Chris Kiptoo

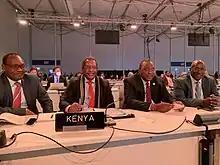
Kiptoo attending 2021 United Nations Climate Change Conference with Keriako Tobiko and Uhuru Kenyatta

Kiptoo joined the Ministry of Environment and Forestry as Permanent Secretary in January 2020. Through the Global Environment Facility, where he serves as the Focal Point for Kenya, Kiptoo has initiated and facilitated several programs. Kiptoo facilitated the renewed management of Michuki Park and the handing over to the Kenya Forest Service (KFS). He helped develop plans for rehabilitation and restoration of Cherangany-Elgeiyo Hill Ecosystem, Tsavo Ecosystem, Joint Programming for conservation of Southern Kenya Northern Tanzania (SOKNOT) transboundary landscape.